HMS Queen (1839)

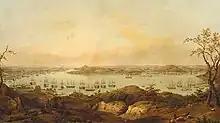
"Queen" and the Allied Fleets anchored in the Bosphorus, late 1853; the prelude to the Crimean war. Giuseppe Schranz

"Queen" was engaged in the Bombardment of Sevastopol on 17 October 1854 during the Crimean War under Captain Frederick Thomas Michell. She was set on fire three times and eventually forced to withdraw from the action. The famous Timothy the tortoise, who was about 160 years old when she [sic] died in 2004, was the ship's mascot during this time.